Nestor Chylak

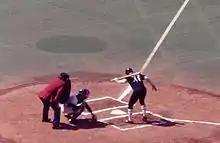
Chylak at home plate during the inaugural game of the Toronto Blue Jays franchise.

He was the home plate umpire for the first major league game played by the Toronto Blue Jays in 1977 during a snowstorm at Exhibition Stadium against the Chicago White Sox.